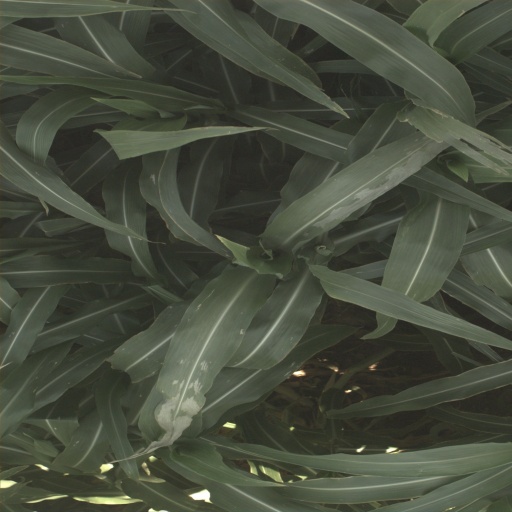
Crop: sorghum